Knook Castle

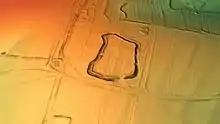
3D view of the digital terrain model

The site and surrounding downs are easily accessible by public footpath, with the "Imber Range perimeter path" running east to west immediately to the north of the site. Further to the north lies Imber Range, one of the military firing ranges of Salisbury Plain.